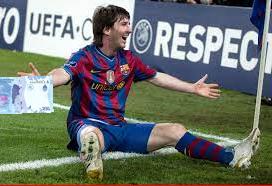
Denominación: 200